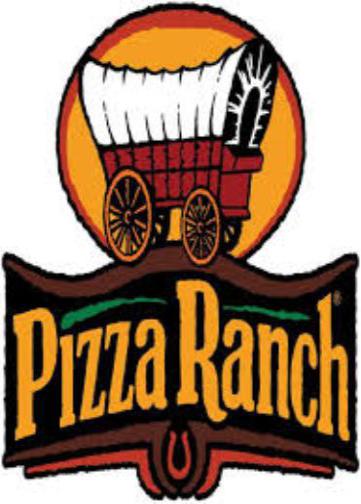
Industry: Food